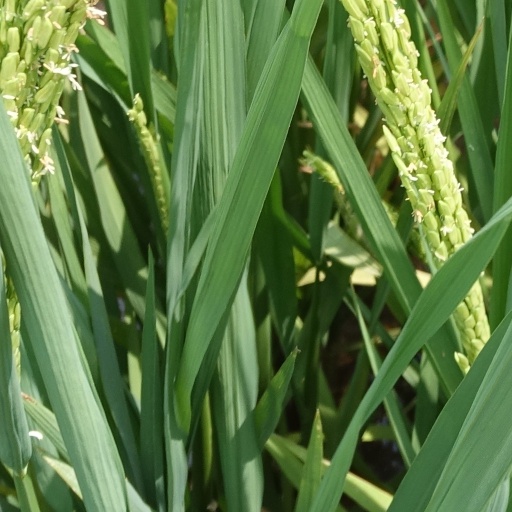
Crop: rice